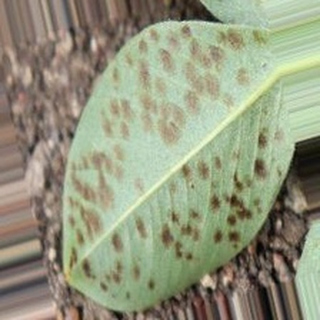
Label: groundnut_rust